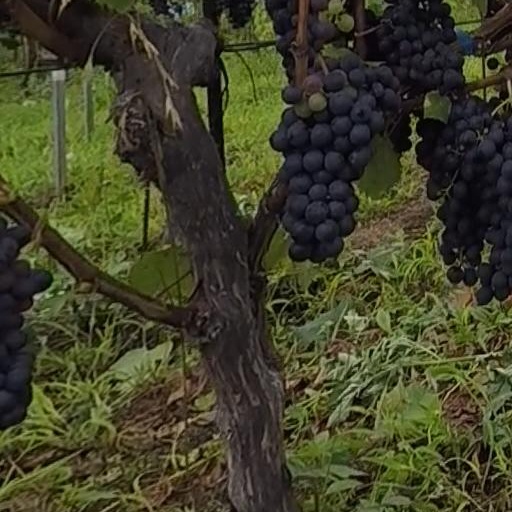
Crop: grape